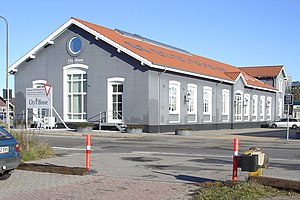
Aalborg Privatbaner
Aalborg Privatbaners hovedkontor set fra S
Aalborg Privatbaners hovedkontor set fra S
Aalborg Privatbaner var et fælles driftsselskab, der blev dannet af de tre privatbaneselskaber, der 1897-1900 oprettede jernbaner omkring Aalborg og fra starten havde et vidtgående samarbejde om hovedkontor, fælles godsstation, remise og værksted.